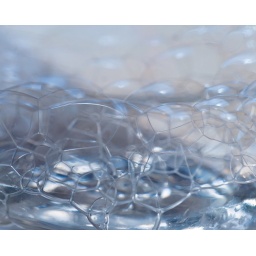
Close-up of bubbles created by washing the dishes; blue sky from the window reflected in the bubbles. Our Daily Topic: &lt;strong&gt;washing&lt;/strong&gt;